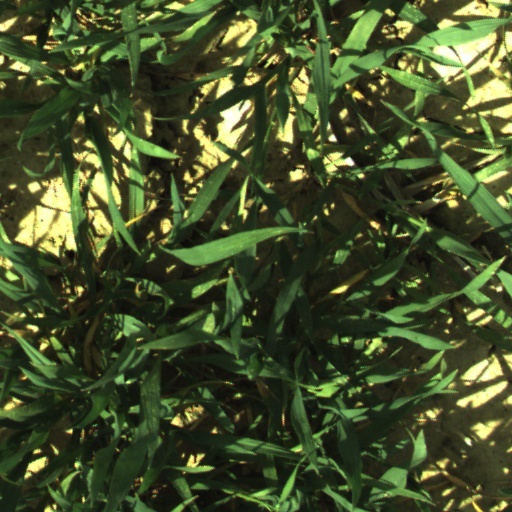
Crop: wheat